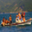
Label: ship